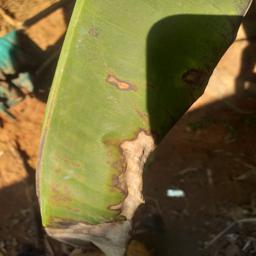
Label: MALBHOG LEAF